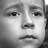
Emotion: neutral